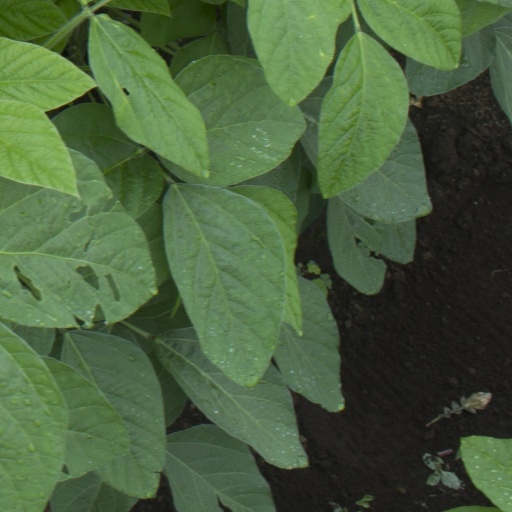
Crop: soybean